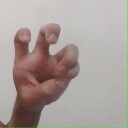
अक्षर: छ